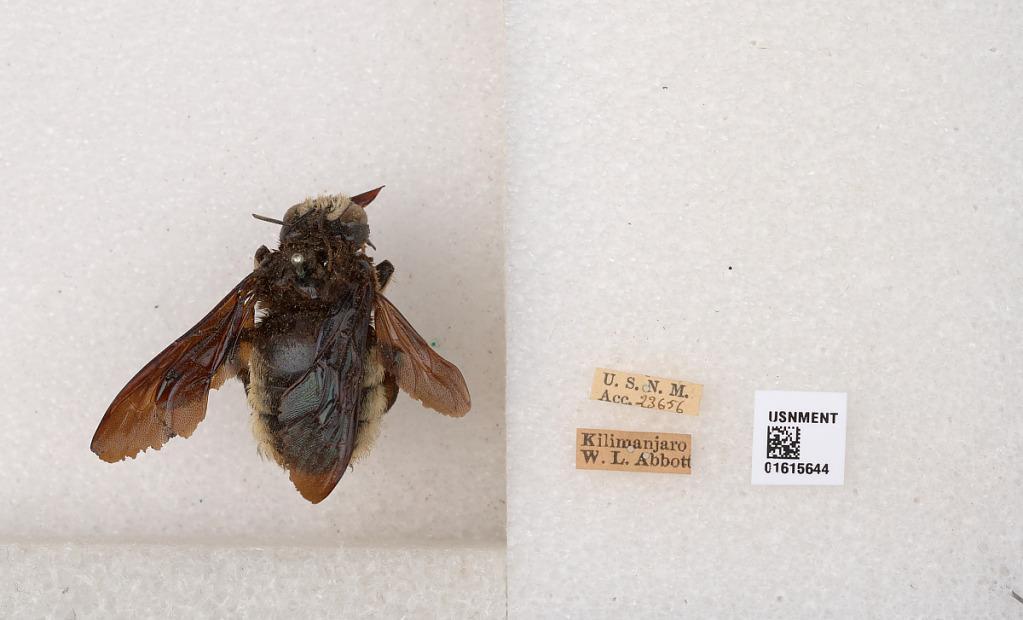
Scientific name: Xylocopa (Koptortosoma) nigrita (Fabricius)
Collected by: W. Abbott
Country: Tanzania
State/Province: Klimanjaro
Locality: Kilimanjaro